Clan Hunter

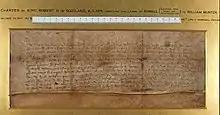
Close up of the 1374 Royal Charter

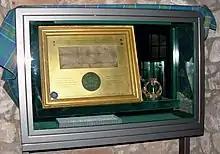
The 1374 Royal Charter and Hunterston Brooch in sealed cabinet in Hunterston Castle

The Clan Hunter tartan was designed in 1983 by Capt. T. Stuart Davidson, the founder of the Scottish Tartan Society. The design or Sett as it is known, has been named Hunter of Hunterston to distinguish it from other Hunter tartans such as: